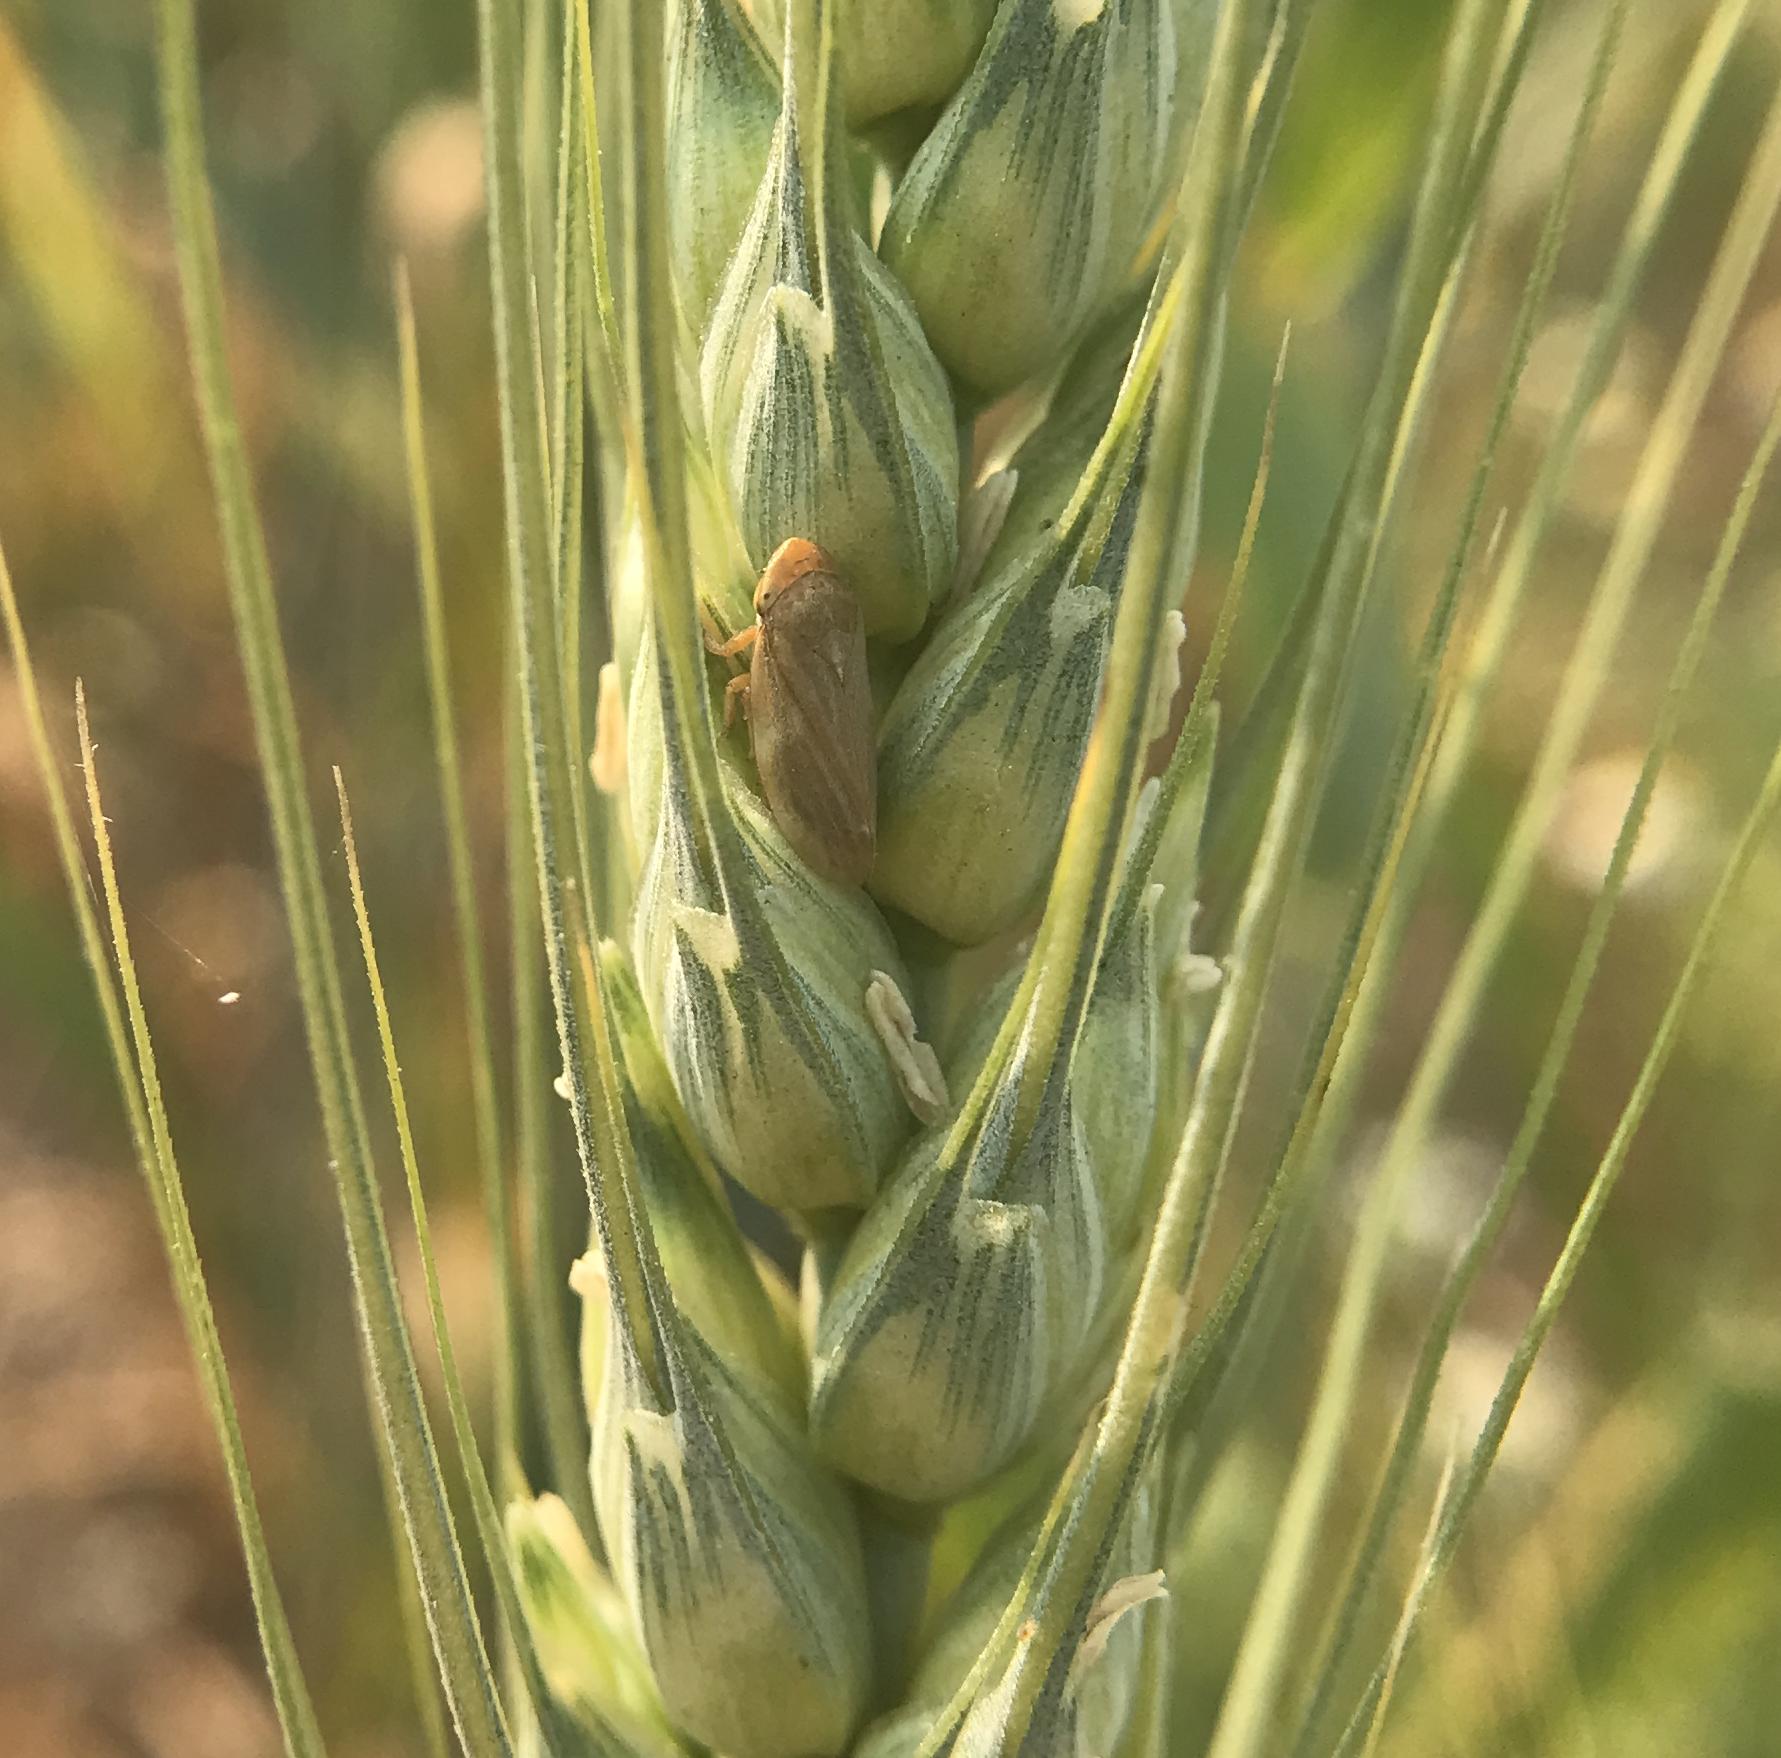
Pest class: occasional_pest